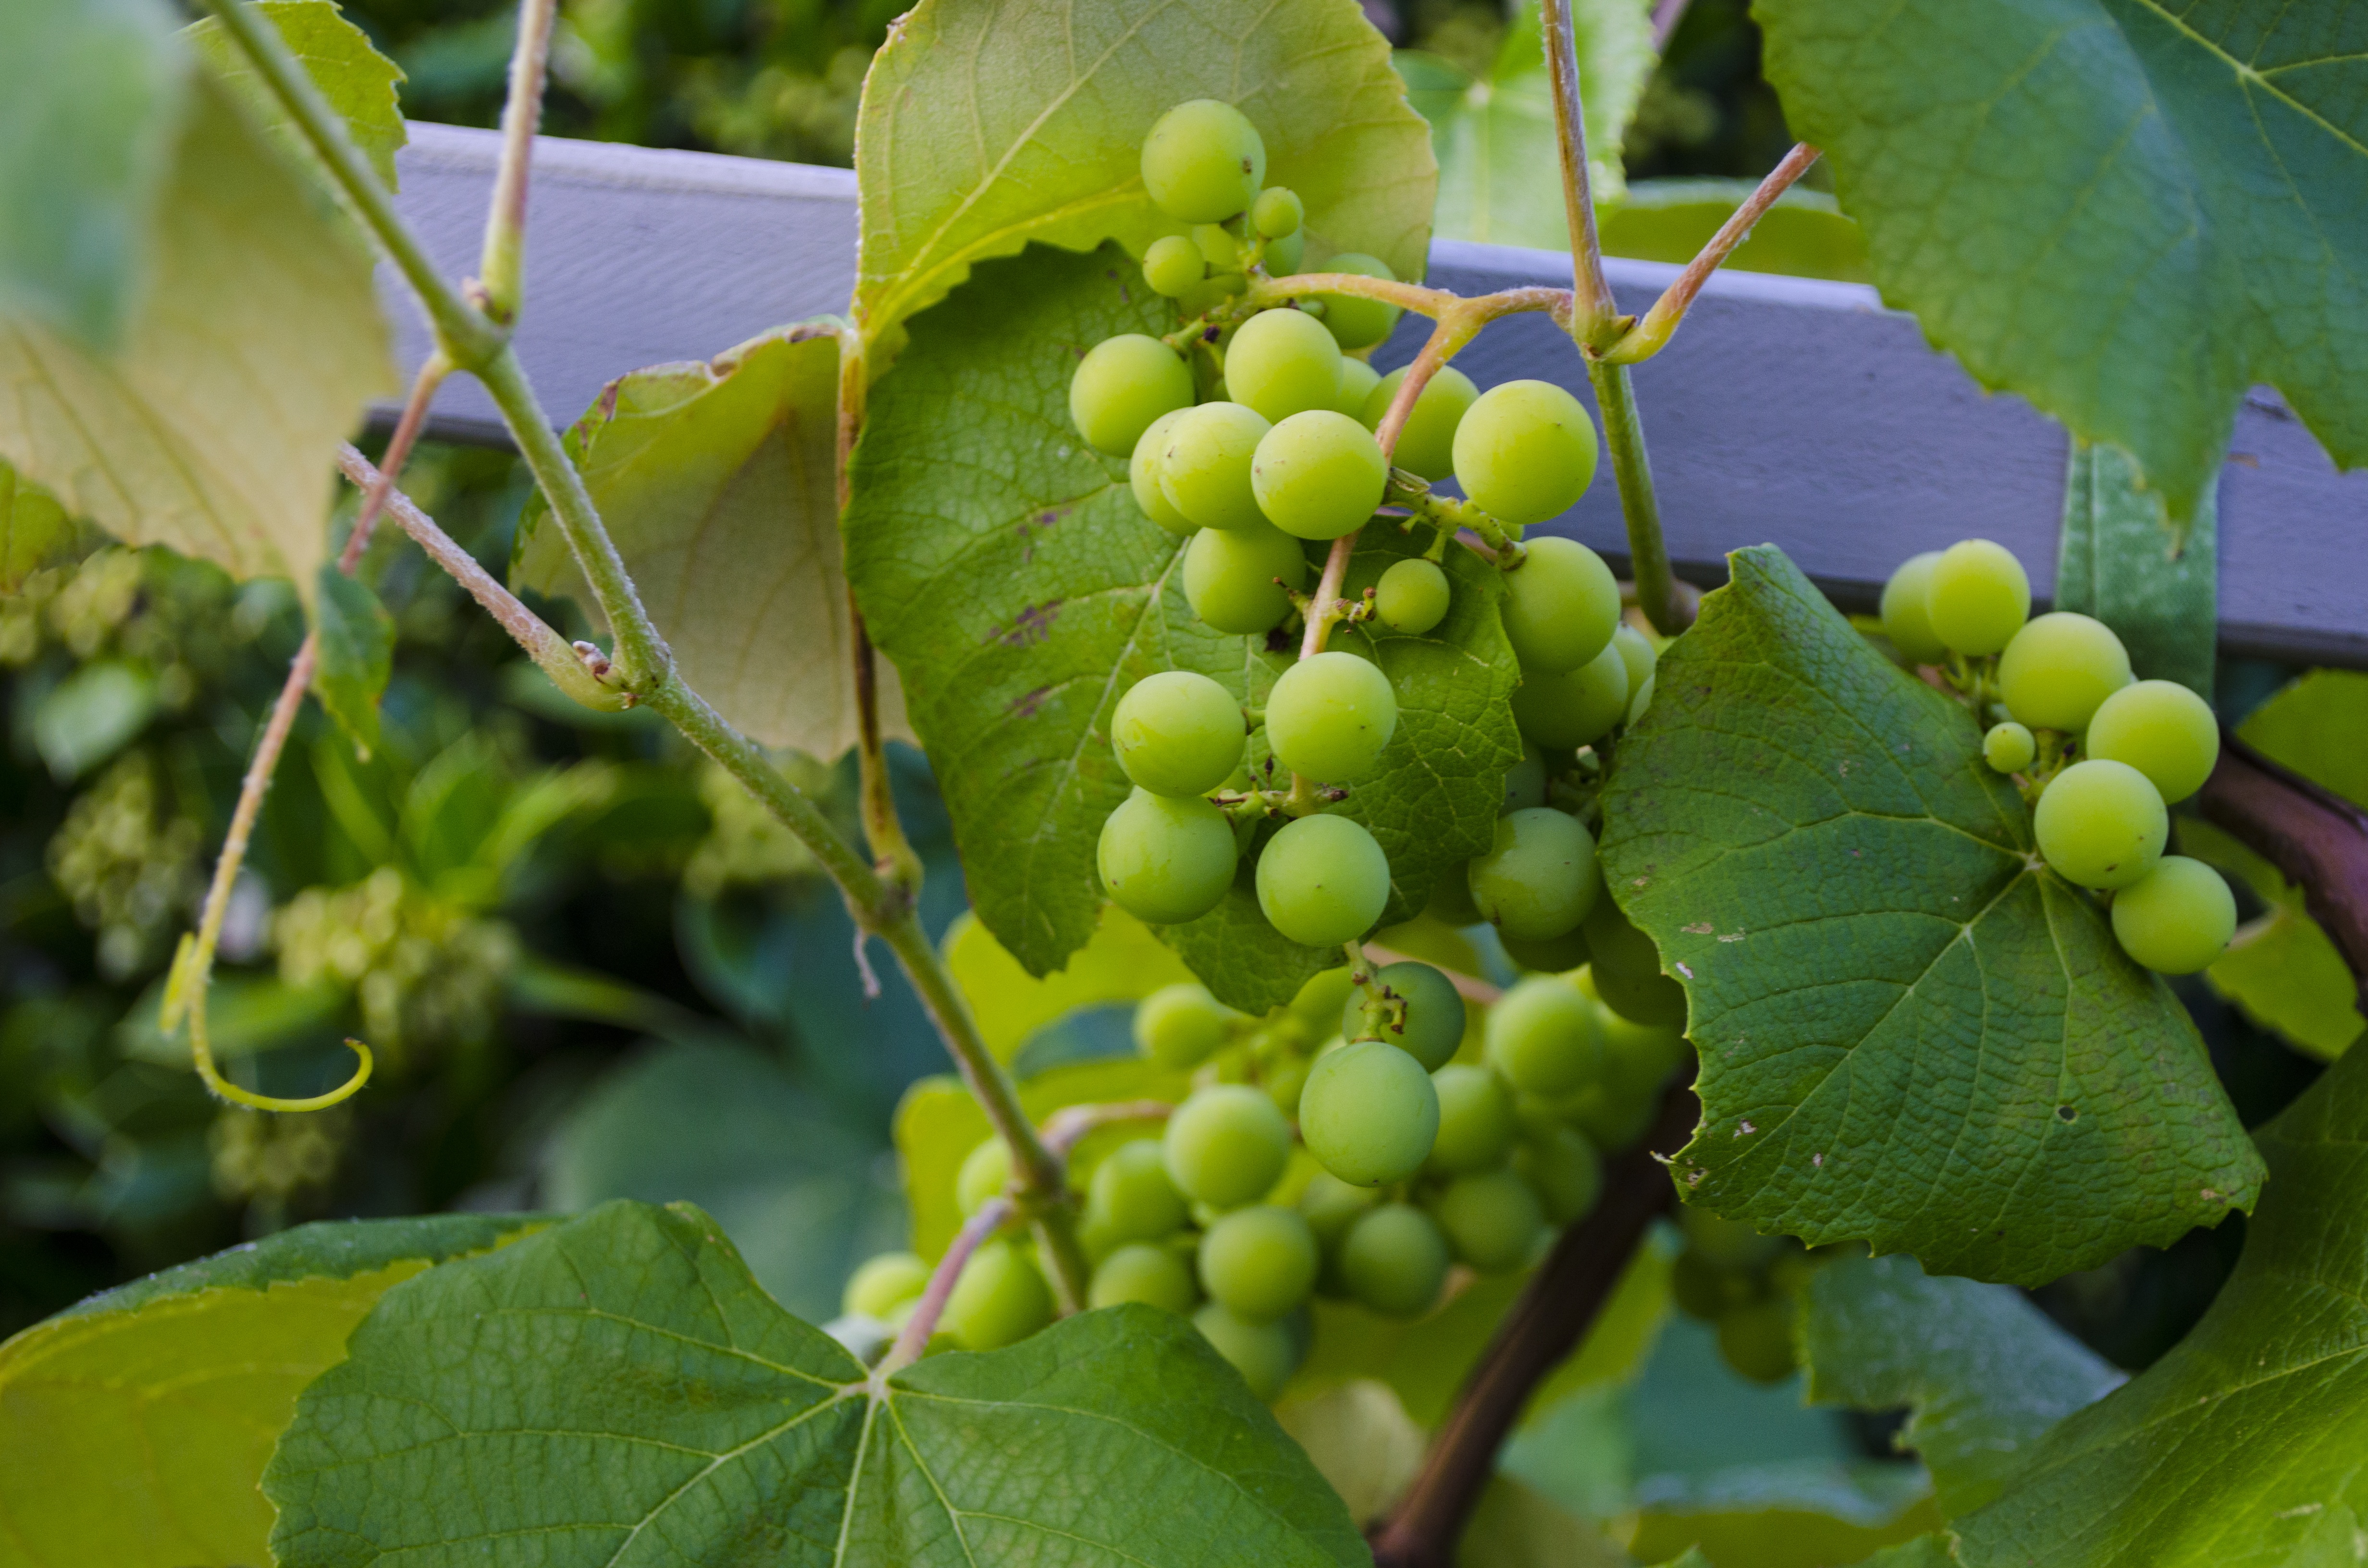
tree, nature, plant, grape, vine, vineyard, bunch, wine, fruit, leaf, flower, food, green, produce, evergreen, botany, agriculture, flora, grapevine, shrub, grapes, flowering plant, vitis, coccoloba uvifera, land plant, grapevine family, hardy kiwi